Earth's crustal evolution

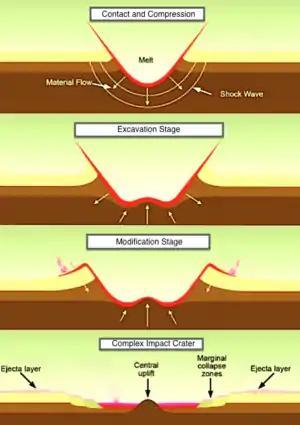

Large and numerous impact craters can be recognised on planetary bodies across the Solar System. These craters are thought to date back to a period where there was an increased frequency and intensity of asteroid impacts with terrestrial planets, known as the Late Heavy Bombardment, which terminated approximately 4 billion years ago. This proposal goes on to claim the Earth would have also sustained the same relative intensity of cratering as other planetesimals in the Solar System. It is therefore only due to Earth's high erosional rates and constant plate tectonics that the craters are not visible today. By scaling up the number and size of impact craters seen on the Moon to fit the size of Earth, it is predicted that at least 50% of the Earth's initial crust was covered in impact basins. This estimate provides a lower limit of the effect impact cratering had on the Earth's surface.